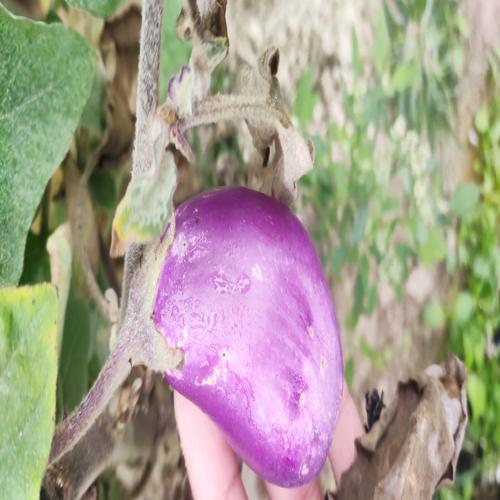
Label: Healty Brinjal